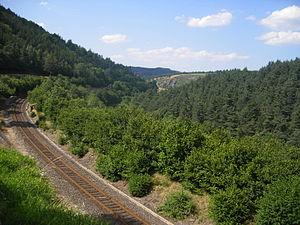
La ligne de Saint-Germain-des-Fossés à Nîmes-Courbessac, dont la section de Langeac à Alès est surnommée ligne des Cévennes, est une ligne de chemin de fer française à écartement standard reliant Saint-Germain-des-Fossés à Nîmes par Gannat et Clermont-Ferrand. Elle est l'œuvre du grand capitaine d'industrie Paulin Talabot, qui crée en 1836 la « Compagnie des Mines de la Grand'Combe et des chemins de fer du Gard » afin de désenclaver les gisements de charbon du bassin houiller d'Alès. Cette société a été reprise en 1852 par la Compagnie du chemin de fer de Lyon à la Méditerranée, elle-même absorbée en 1857 par la Compagnie des chemins de fer de Paris à Lyon et à la Méditerranée.